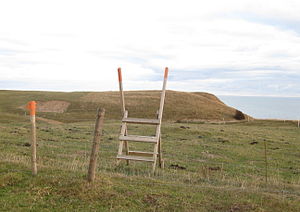
Skåneleden
Skåneledens delstrækning Österlenleden ved Hammars backar.
Skåneleden er en vandresti, der løber gennem Skåne i Sverige. Den er inddelt i fem delstrækninger, der tilsammen er på over 1.000 kilometer og løber gennem 29 kommuner. Allerede i 1973 blev det besluttet at skabe en skånsk vandrerute. I 1978 blev de første afsnit af Skåneleden taget i brug. Skåneleden er også en del af den cirka 5.000 kilometer lange Nordsøvandreruten, der passerer Sverige, Norge, Danmark, Tyskland, Holland, England og Skotland.